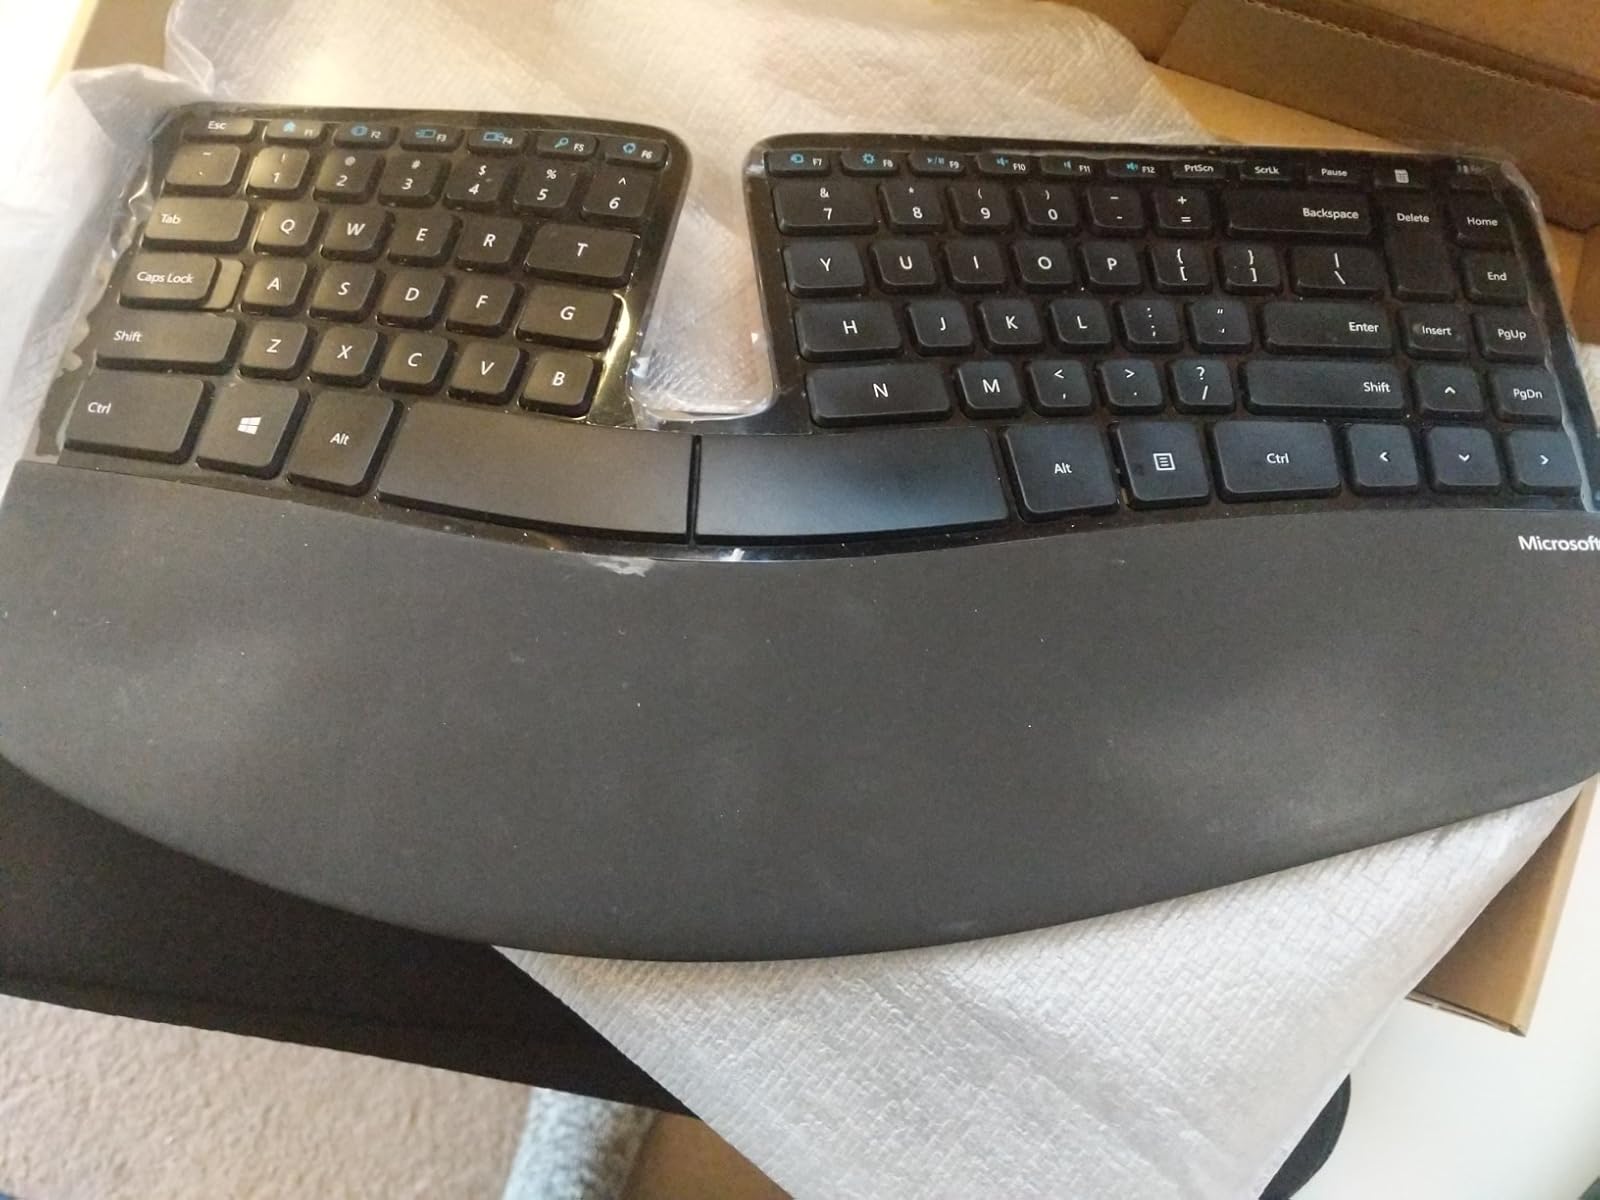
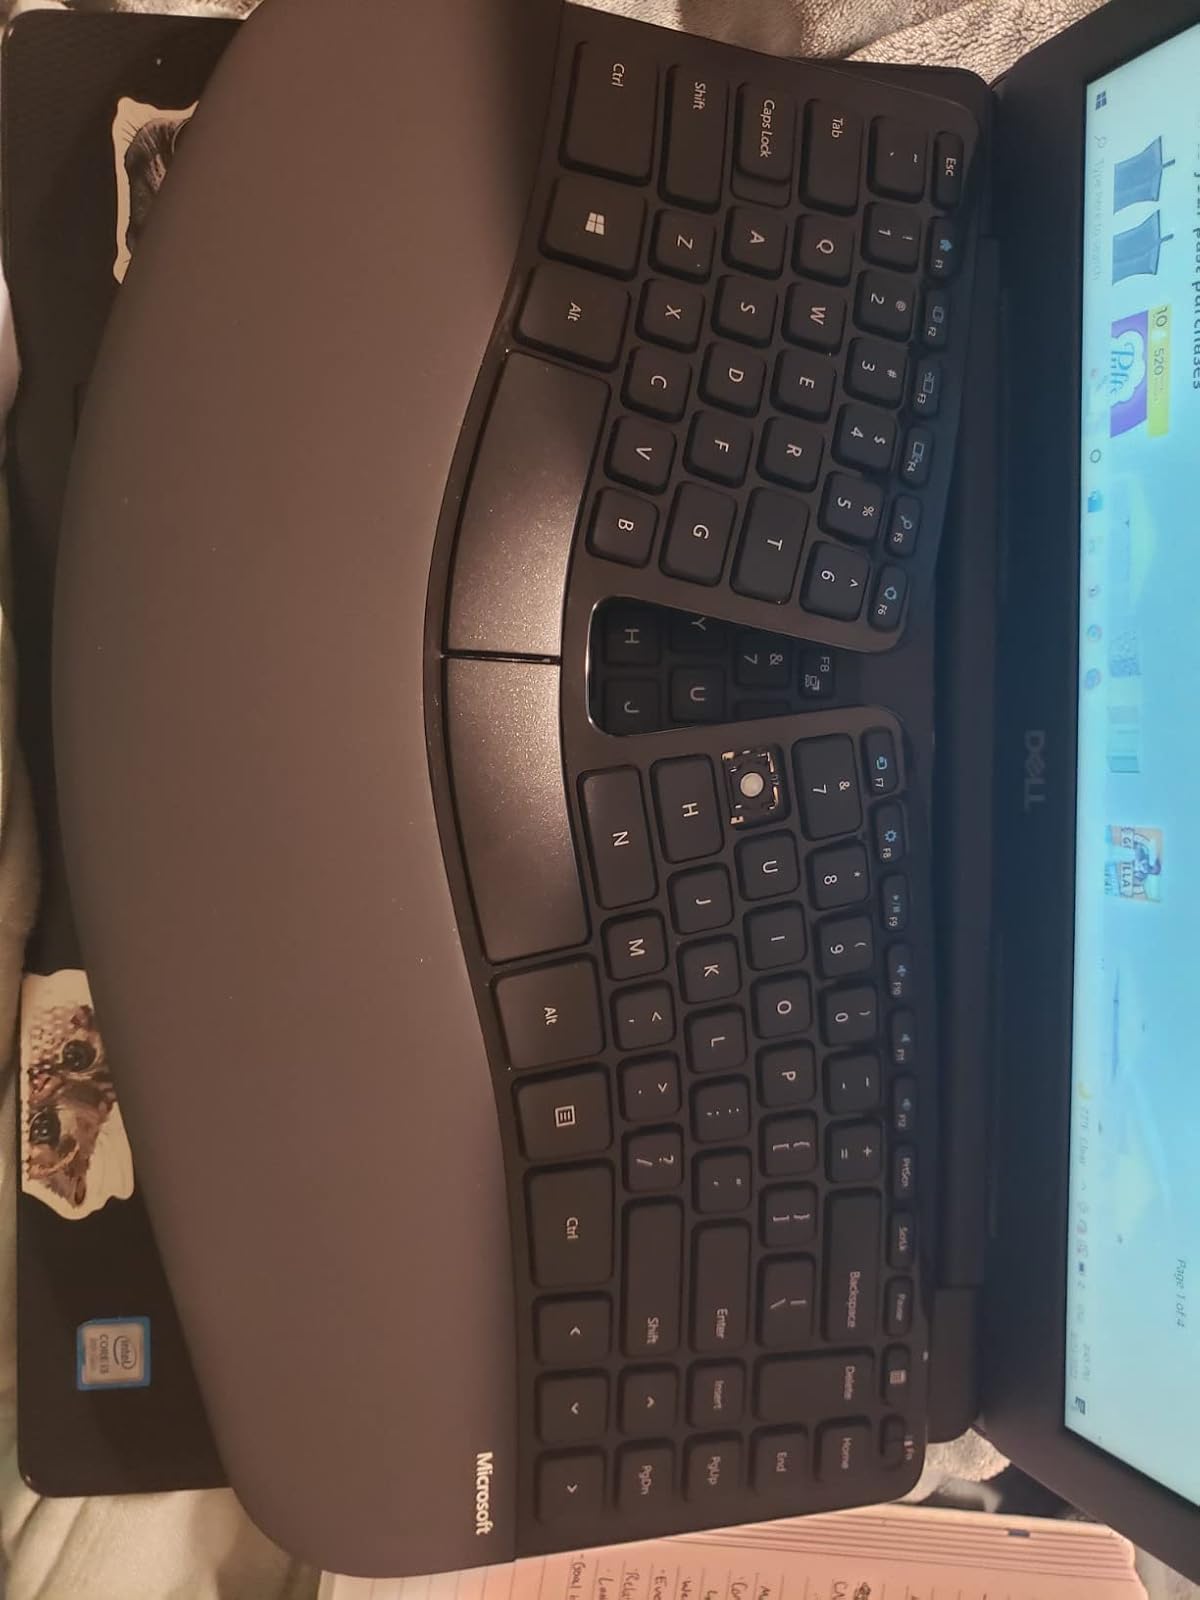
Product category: keyboard
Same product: yes